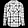
Label: Shirt